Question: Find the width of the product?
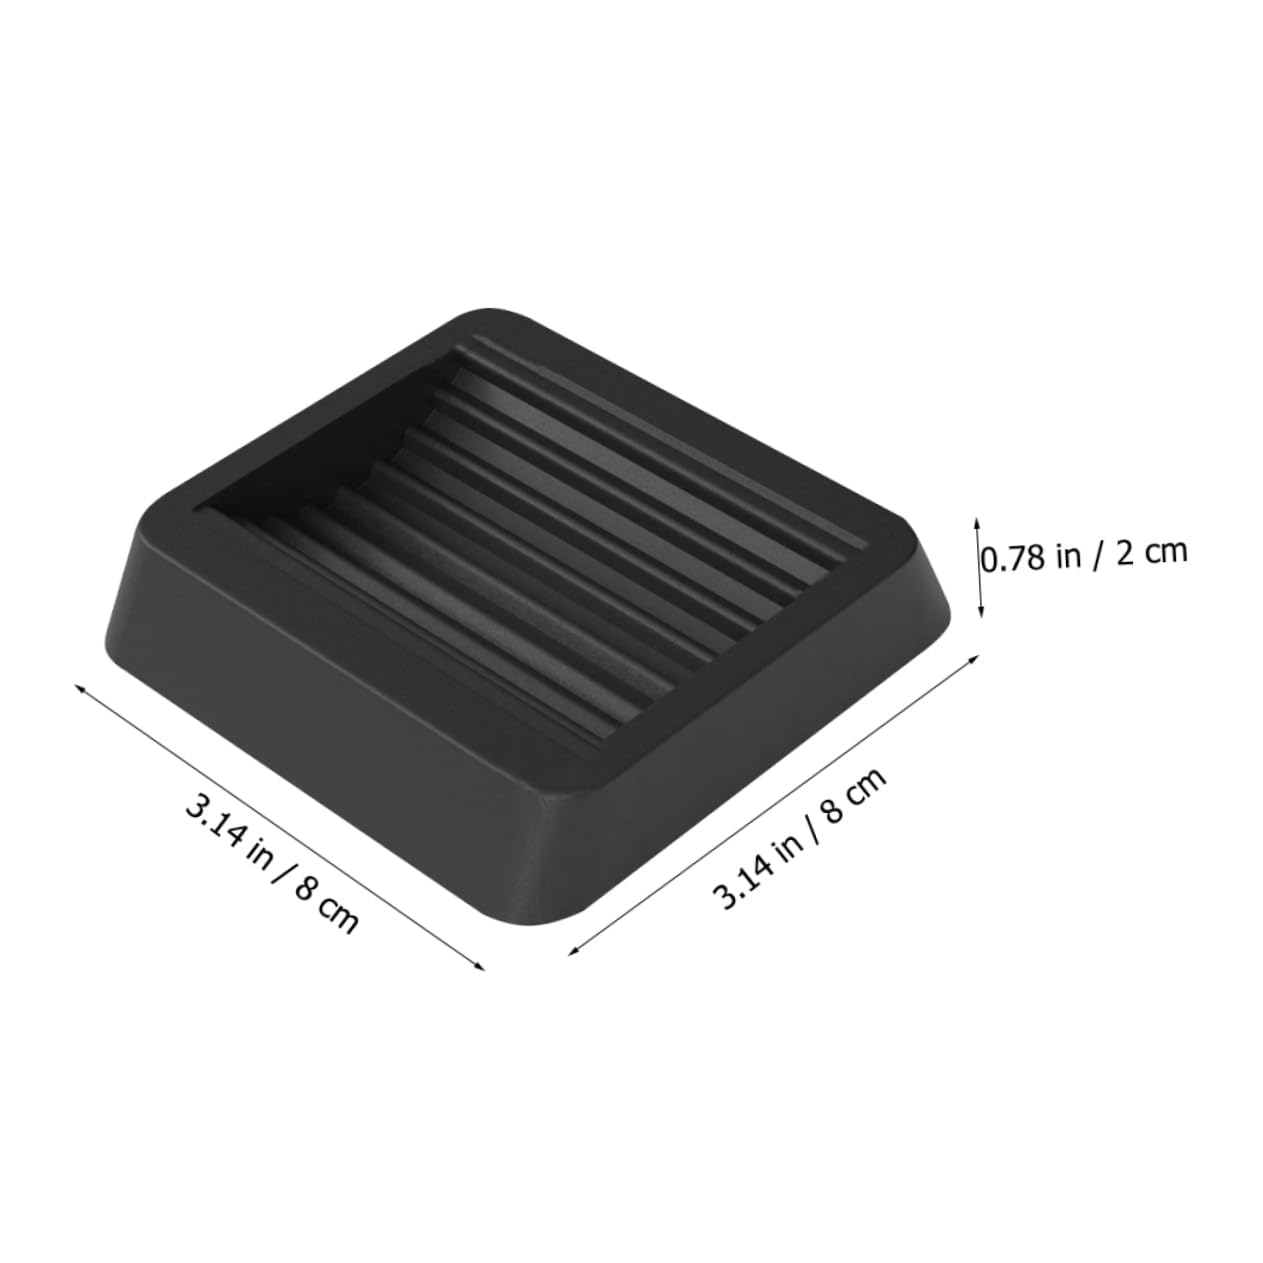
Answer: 3.14 inch